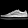
Label: Sneaker